Eurocopter EC725

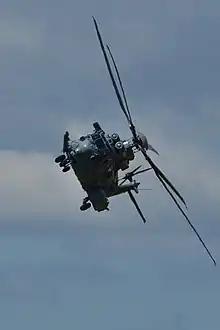
EC725 in flight at a steep angle, France, 2013

In November 2014, the Indonesian Air Force took delivery of the first of six EC725s for Combat Search and Rescue (CSAR) operations. Indonesian Aerospace (PT. Dirgantara Indonesia/PTDI) performs the maintenance, repair and overhaul activities upon Indonesia's EC725 fleet; the firm also supply the tail booms and airframe assemblies for EC225s and EC725s worldwide, the first locally assembled main fuselage assembly was delivered in November 2013.